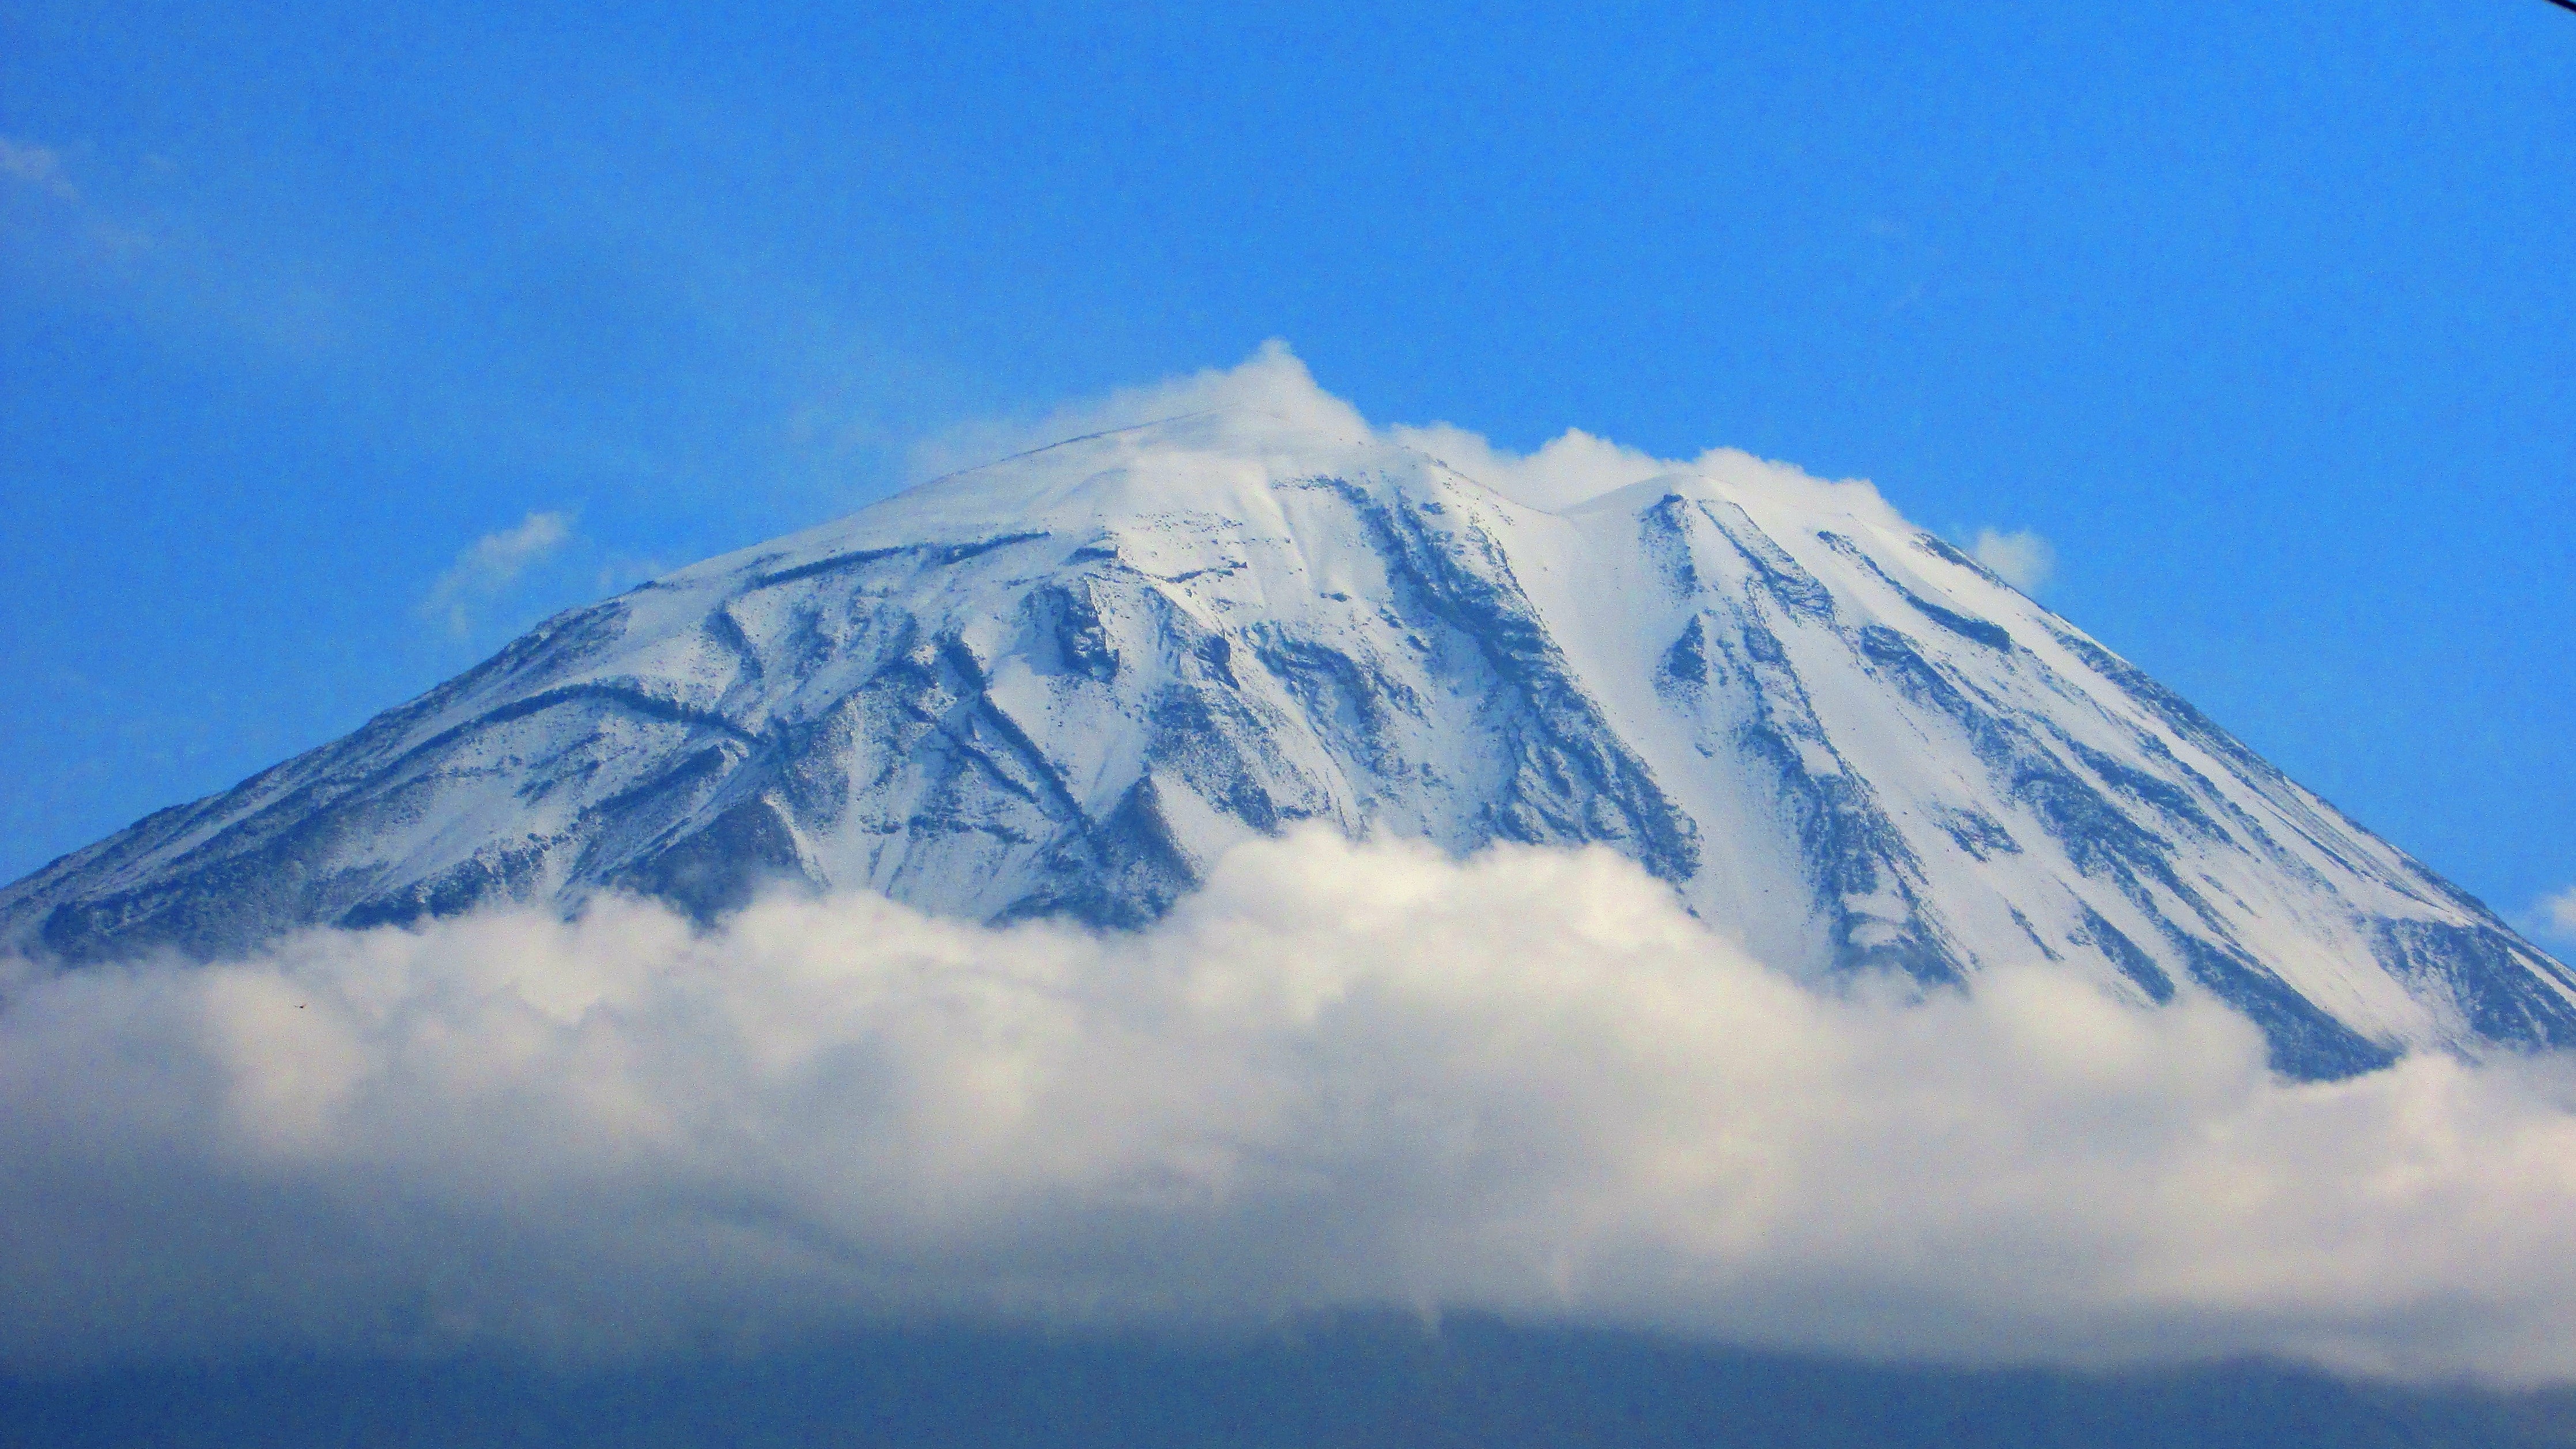
nature, mountain, snow, winter, cloud, sky, atmosphere, mountain range, cumulus, volcano, ridge, clouds, plateau, ecosystem, landform, stratovolcano, sierra nevada, snowy landscape, geographical feature, atmosphere of earth, mountainous landforms, geological phenomenon, volcanic landform, misti volcano